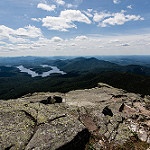
Scene: Outdoor